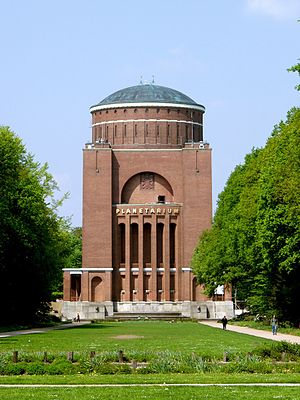
Bezirk Hamburg-Nord / Galleri
Bezirk Hamburg-Nord er et af de syv bezirke i Hamborg. I nord grænser bezirket op til delstaten Slesvig-Holsten, i øst mod Bezirk Wandsbek, i syd mod Bezirk Hamburg-Mitte og i vest mod Bezirk Eimsbüttel.